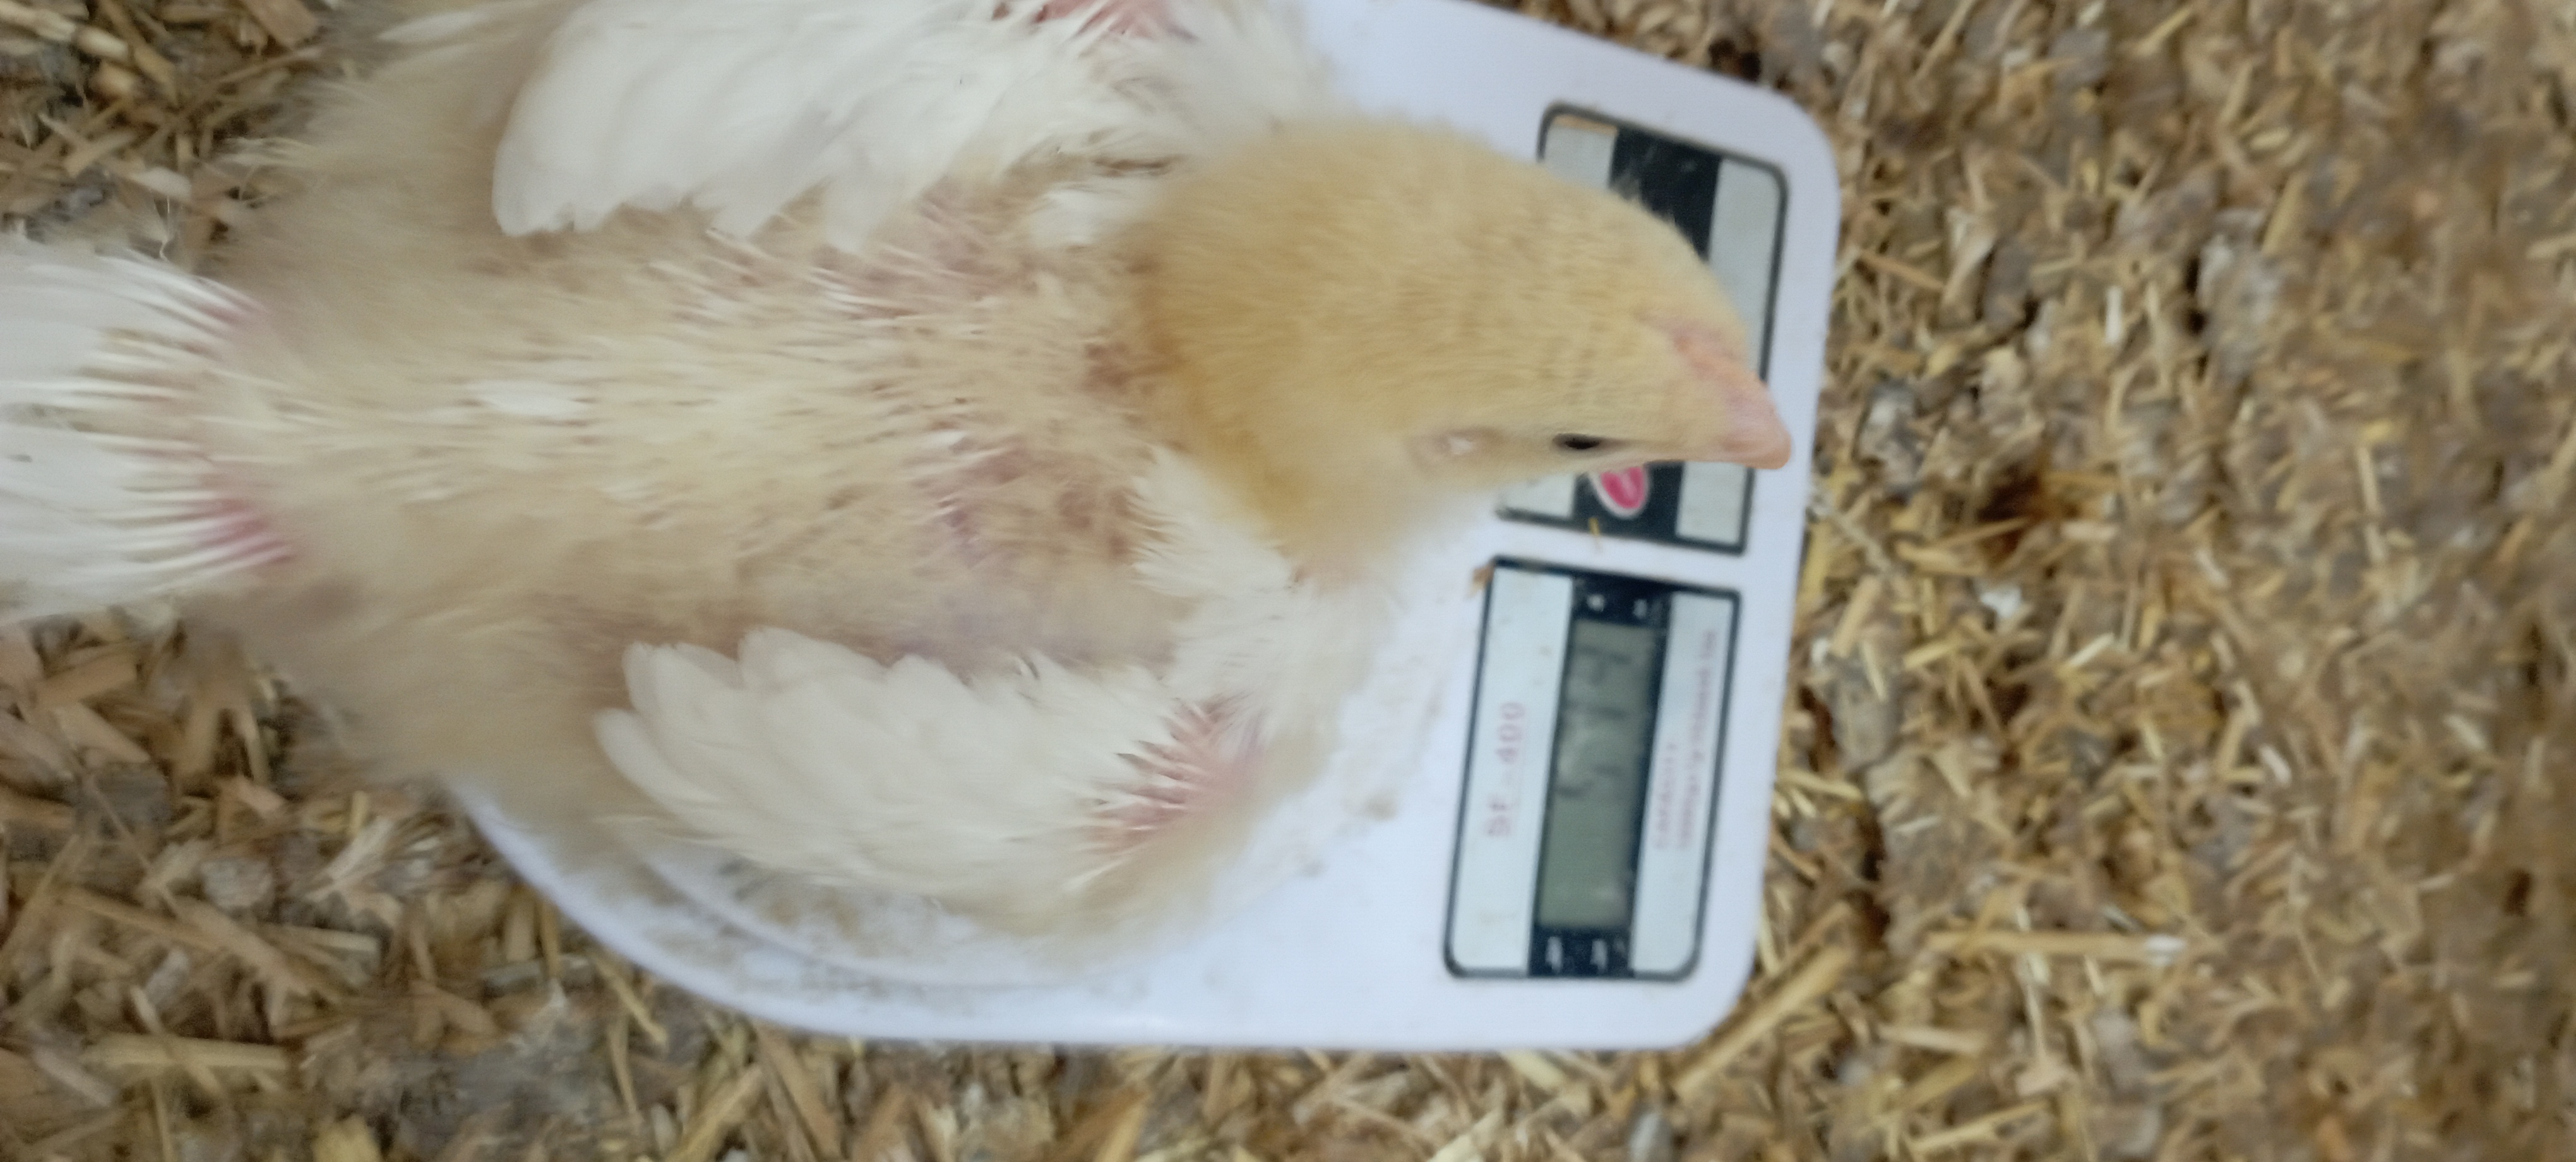
Weight: 580 g